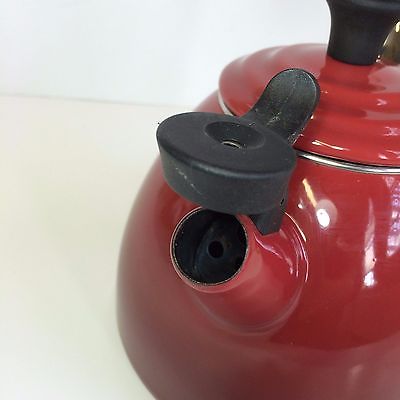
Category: kettle